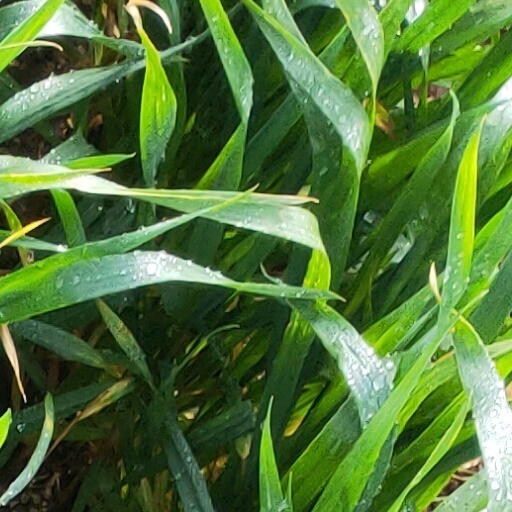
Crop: wheat